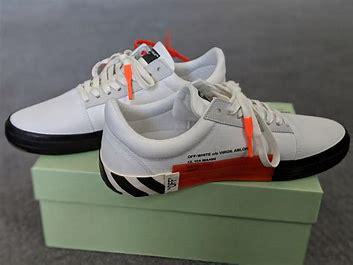
Brand: Off-White
Model: Off Vulc